Raymond Glendenning

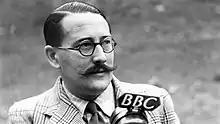

Raymond Carl Glendenning (25 September 1907 – 23 February 1974) was a BBC radio sports commentator and occasional character actor.